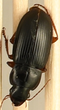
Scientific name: Harpalus paratus
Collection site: North Sterling NEON (STER), plot STER_033